Religion and circumcision

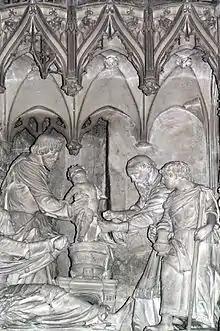
"Scène de la circoncision de Jésus", a sculpture in the Cathedral of Chartres.

Circumcision is considered a customary practice among Oriental Christian denominations such as the Coptic, Ethiopian, and Eritrean Orthodox churches. The practice is near-universal in the Ethiopian Orthodox Church. Some Christian churches in South Africa oppose circumcision, viewing it as a pagan ritual, while others, including the Nomiya church in Kenya, require circumcision. It is common in Cameroon, Democratic Republic of the Congo, Eritrea, Ghana, Liberia, and Nigeria.